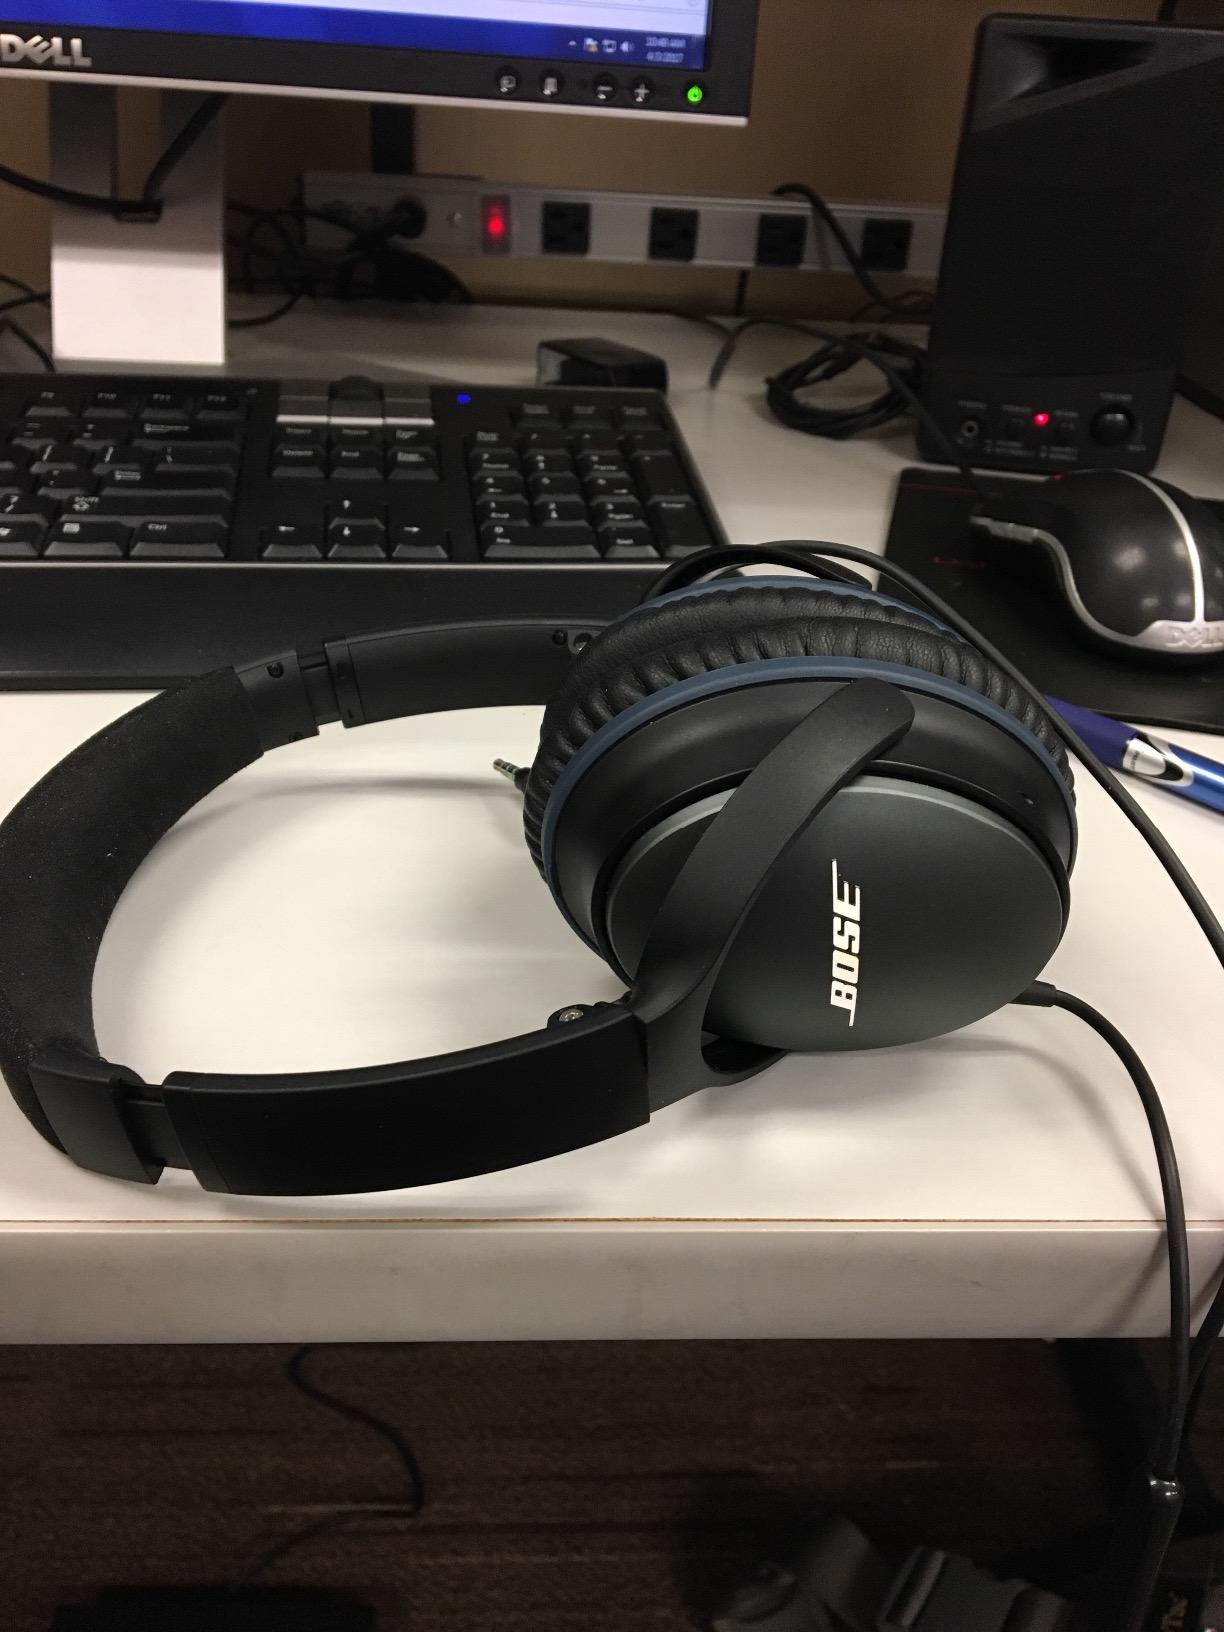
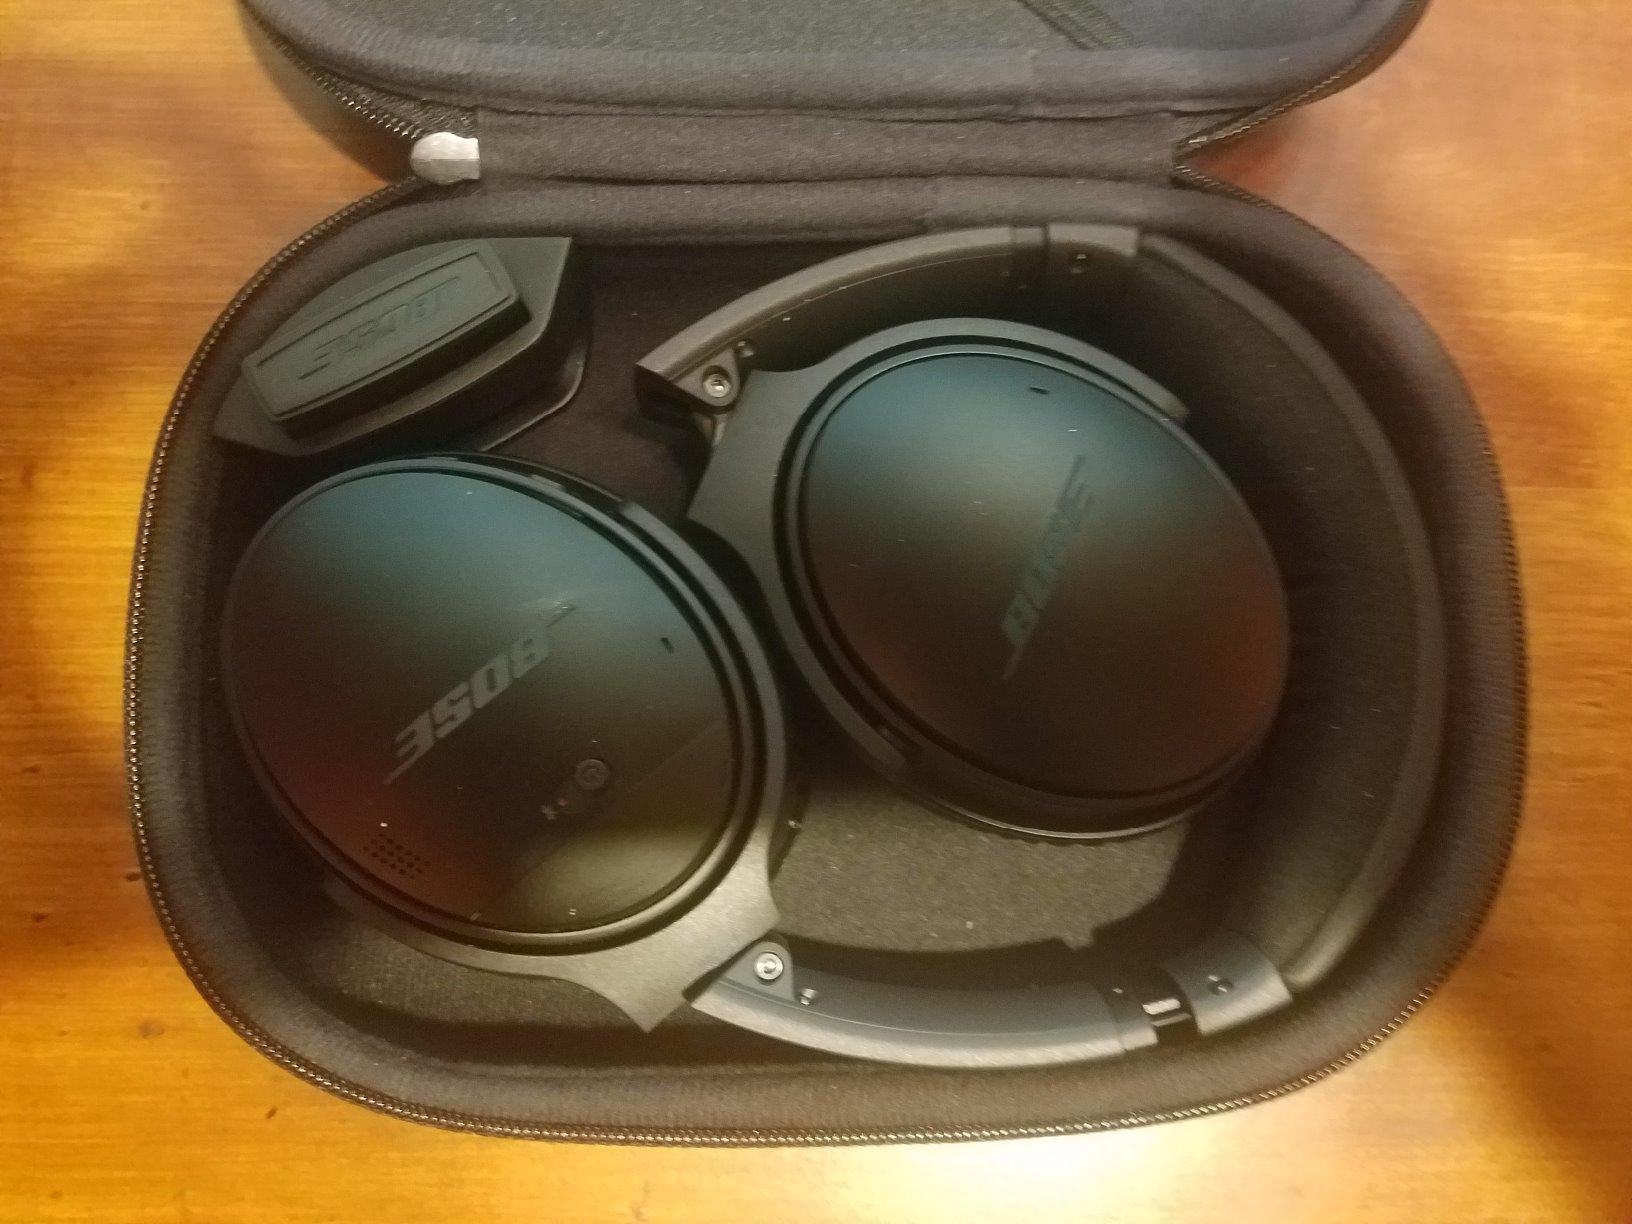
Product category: headphones
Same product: no